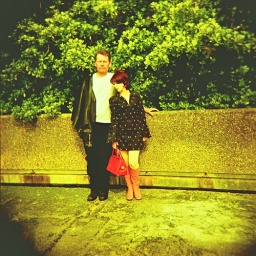
Holga 120N + Provia 400, cross processed in my kitchen sink